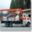
Label: truck